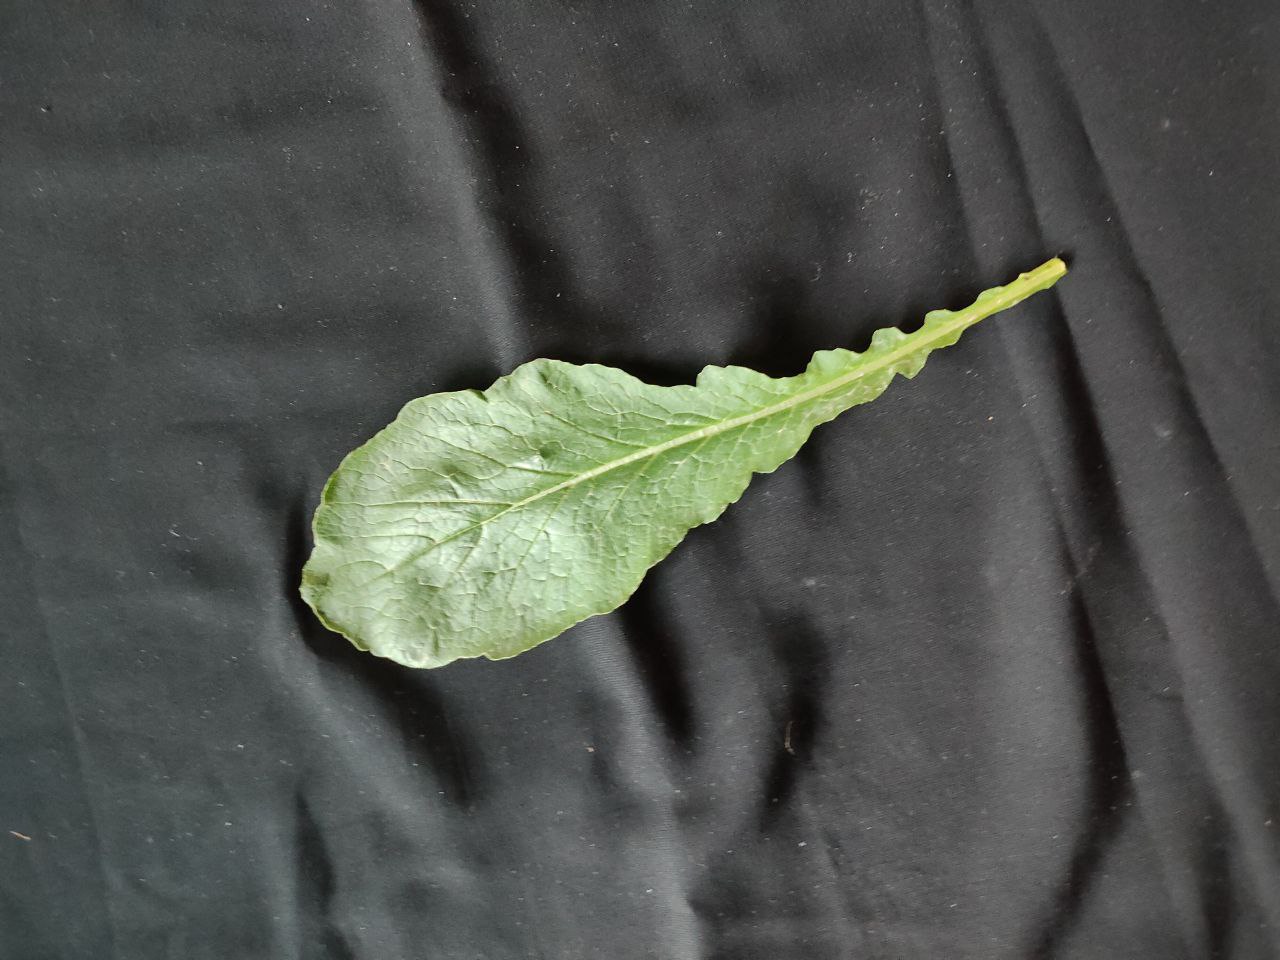
Label: Fresh leaf